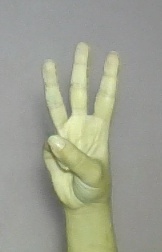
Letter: thaa